St Mary's Church, North Leigh

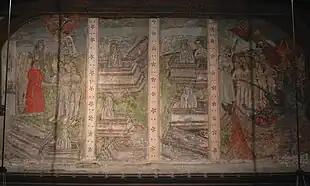
15th-century Doom painting in nave, above entrance to chancel

In 1864 the Gothic Revival architect GE Street restored the church. Street unblocked and re-glazed windows that Kempster had blocked up for Perrott, and reinstated the Norman font that Perrott had had removed to the churchyard for use as a water butt. Kempster had inserted round-headed Georgian windows in the north and south walls of the chancel. Street replaced these with ones to match the restored Decorated Gothic east window. During the works a 15th-century Doom painting at the east end of the nave was uncovered and restored. Street also had the south porch rebuilt.